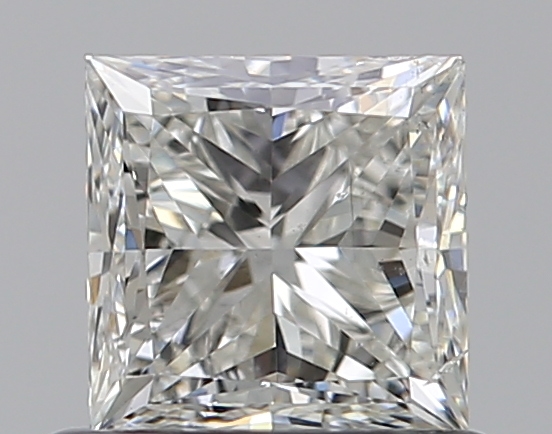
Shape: princess
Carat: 0.76
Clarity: SI2
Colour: I
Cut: VG
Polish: EX
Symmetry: VG
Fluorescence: N
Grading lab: GIA
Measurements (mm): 4.77 x 4.74 x 3.55